Agate Caune

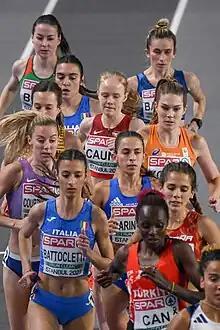
Caune (centre) at the 2023 European Indoor Championships

She was selected to compete for Latvia at the 2024 Olympic 5000 meters in Paris. She ran in the first heat Aug. 2. The first eight finishers qualified for the second round. Caune finished 16th in her heat (and 33rd overall) in a time of 15:38.19.